Rudyard Kipling

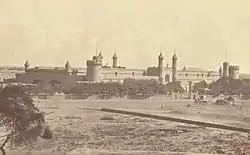
Lahore Railway Station in the 1880s

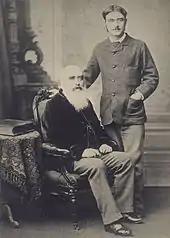
Rudyard Kipling (right) with his father John Lockwood Kipling (left), c. 1890

The former, which was the newspaper Kipling was to call his "mistress and most true love", appeared six days a week throughout the year, except for one-day breaks for Christmas and Easter. Stephen Wheeler, the editor, worked Kipling hard, but Kipling's need to write was unstoppable. In 1886 he published his first collection of verse, "Departmental Ditties". That year also brought a change of editors at the newspaper; Kay Robinson, the new editor, allowed more creative freedom and Kipling was asked to contribute short stories to the newspaper.